Spanish royal collection

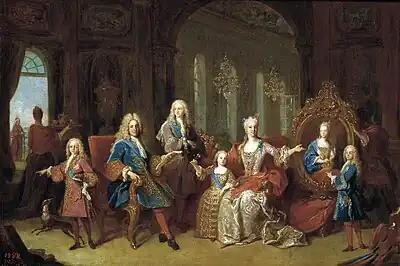
"The Family of Philip V", 1723, by Jean Ranc 44 cm × 65 cm (17 in × 26 in). Compare this huge version by van Loo, both Prado.

Velázquez was twice given permission to visit Italy, in 1629-30 and 1649-51. On the second visit he was used as a agent of the King to buy art, which he did on a large scale, with excellent judgement.